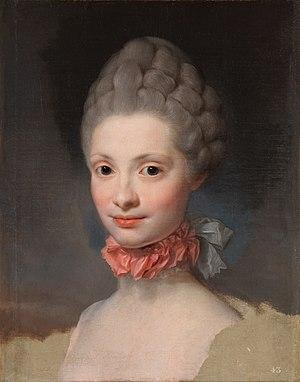
Marie Louise de Bourbon, princesse de Parme, née à Parme le 9 décembre 1751, morte à Rome le 2 janvier 1819, elle fut, en tant qu'épouse du roi Charles IV, reine d'Espagne et la mère du roi Ferdinand VII.
Anton Raphaël Mengs, né le 12 mars 1728 à Aussig, en Bohême, mort le 29 juin 1779 à Rome, est un peintre et un écrivain d'art allemand, le plus représentatif de la peinture néoclassique.
Dans le cadre des monarchies castillane puis espagnole, l'épouse du prince des Asturies reçoit le titre de princesse des Asturies. Prince des Asturies est un titre nobiliaire destiné à être porté par l'héritier de la Couronne.